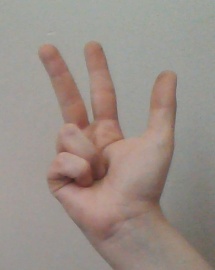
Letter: al